Political positions of Pete Buttigieg

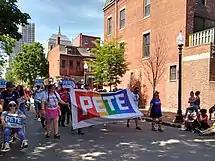

Buttigieg favors amending civil rights legislation with the Federal Equality Act so that LGBT Americans receive federal non-discrimination protections. He opposes the ban on transgender military participation enacted under Trump.